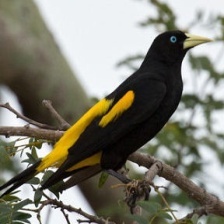
Species: YELLOW CACIQUE
Scientific name: CACICUS CELA